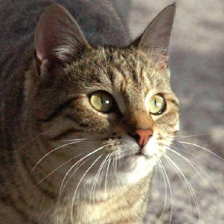
Label: animals